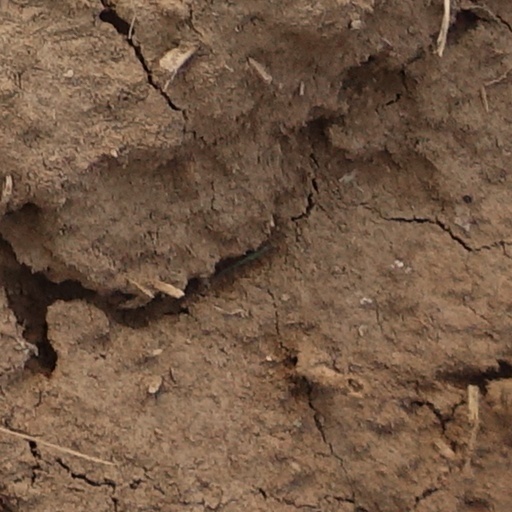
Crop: wheat